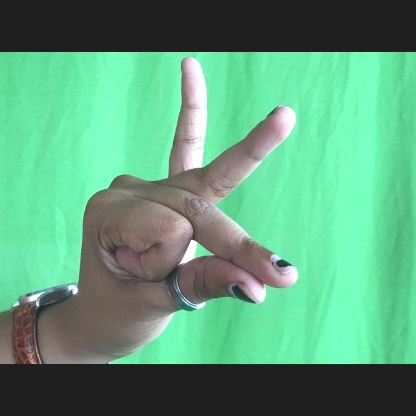
Mudra: Bramaram